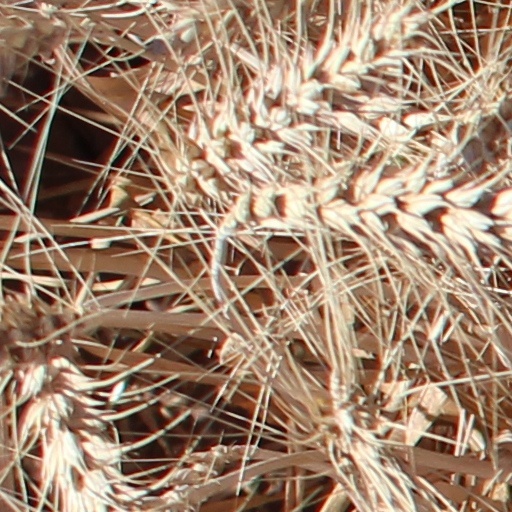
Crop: wheat